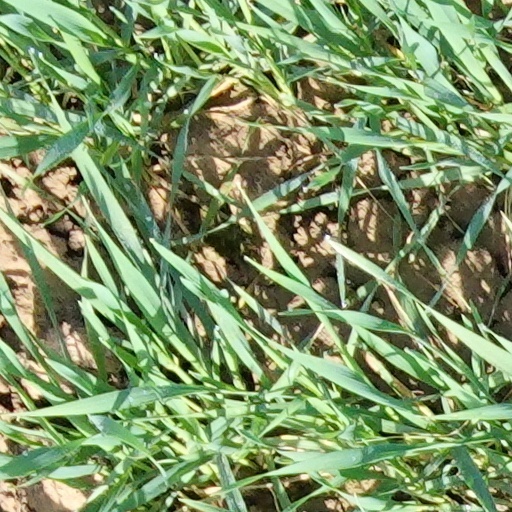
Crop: wheat